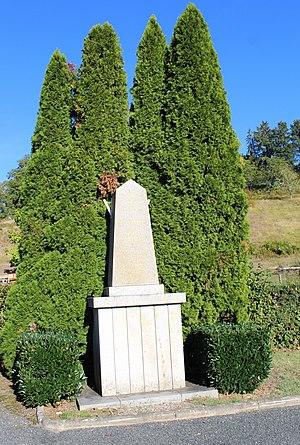
Le monument aux morts
Les Angles-sur-Corrèze est une commune française située dans le département de la Corrèze en région Nouvelle-Aquitaine.